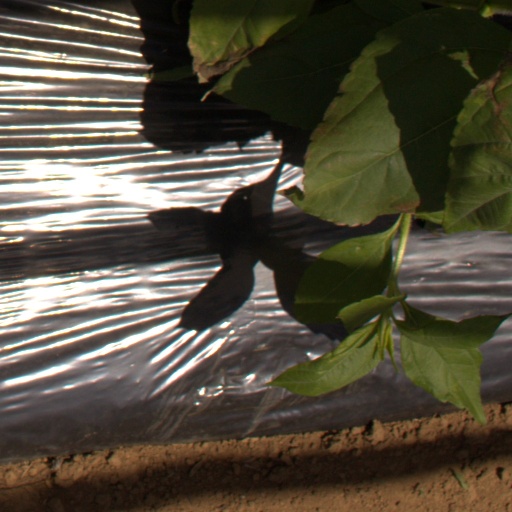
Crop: Jerusalem artichoke